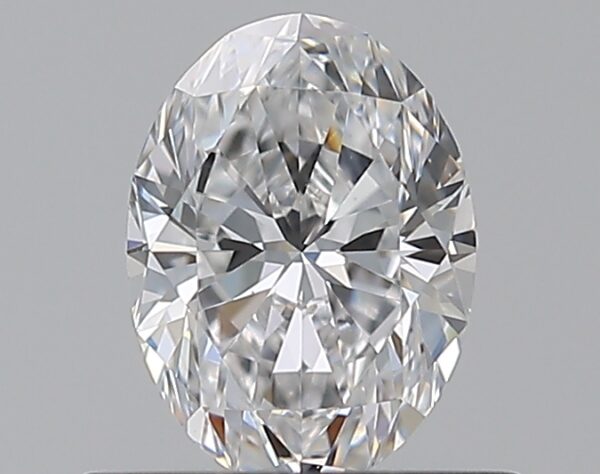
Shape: oval
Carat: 0.5
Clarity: VS1
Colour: D
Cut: EX
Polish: EX
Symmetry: VG
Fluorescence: M
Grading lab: GIA
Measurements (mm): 6.04 x 4.43 x 2.81